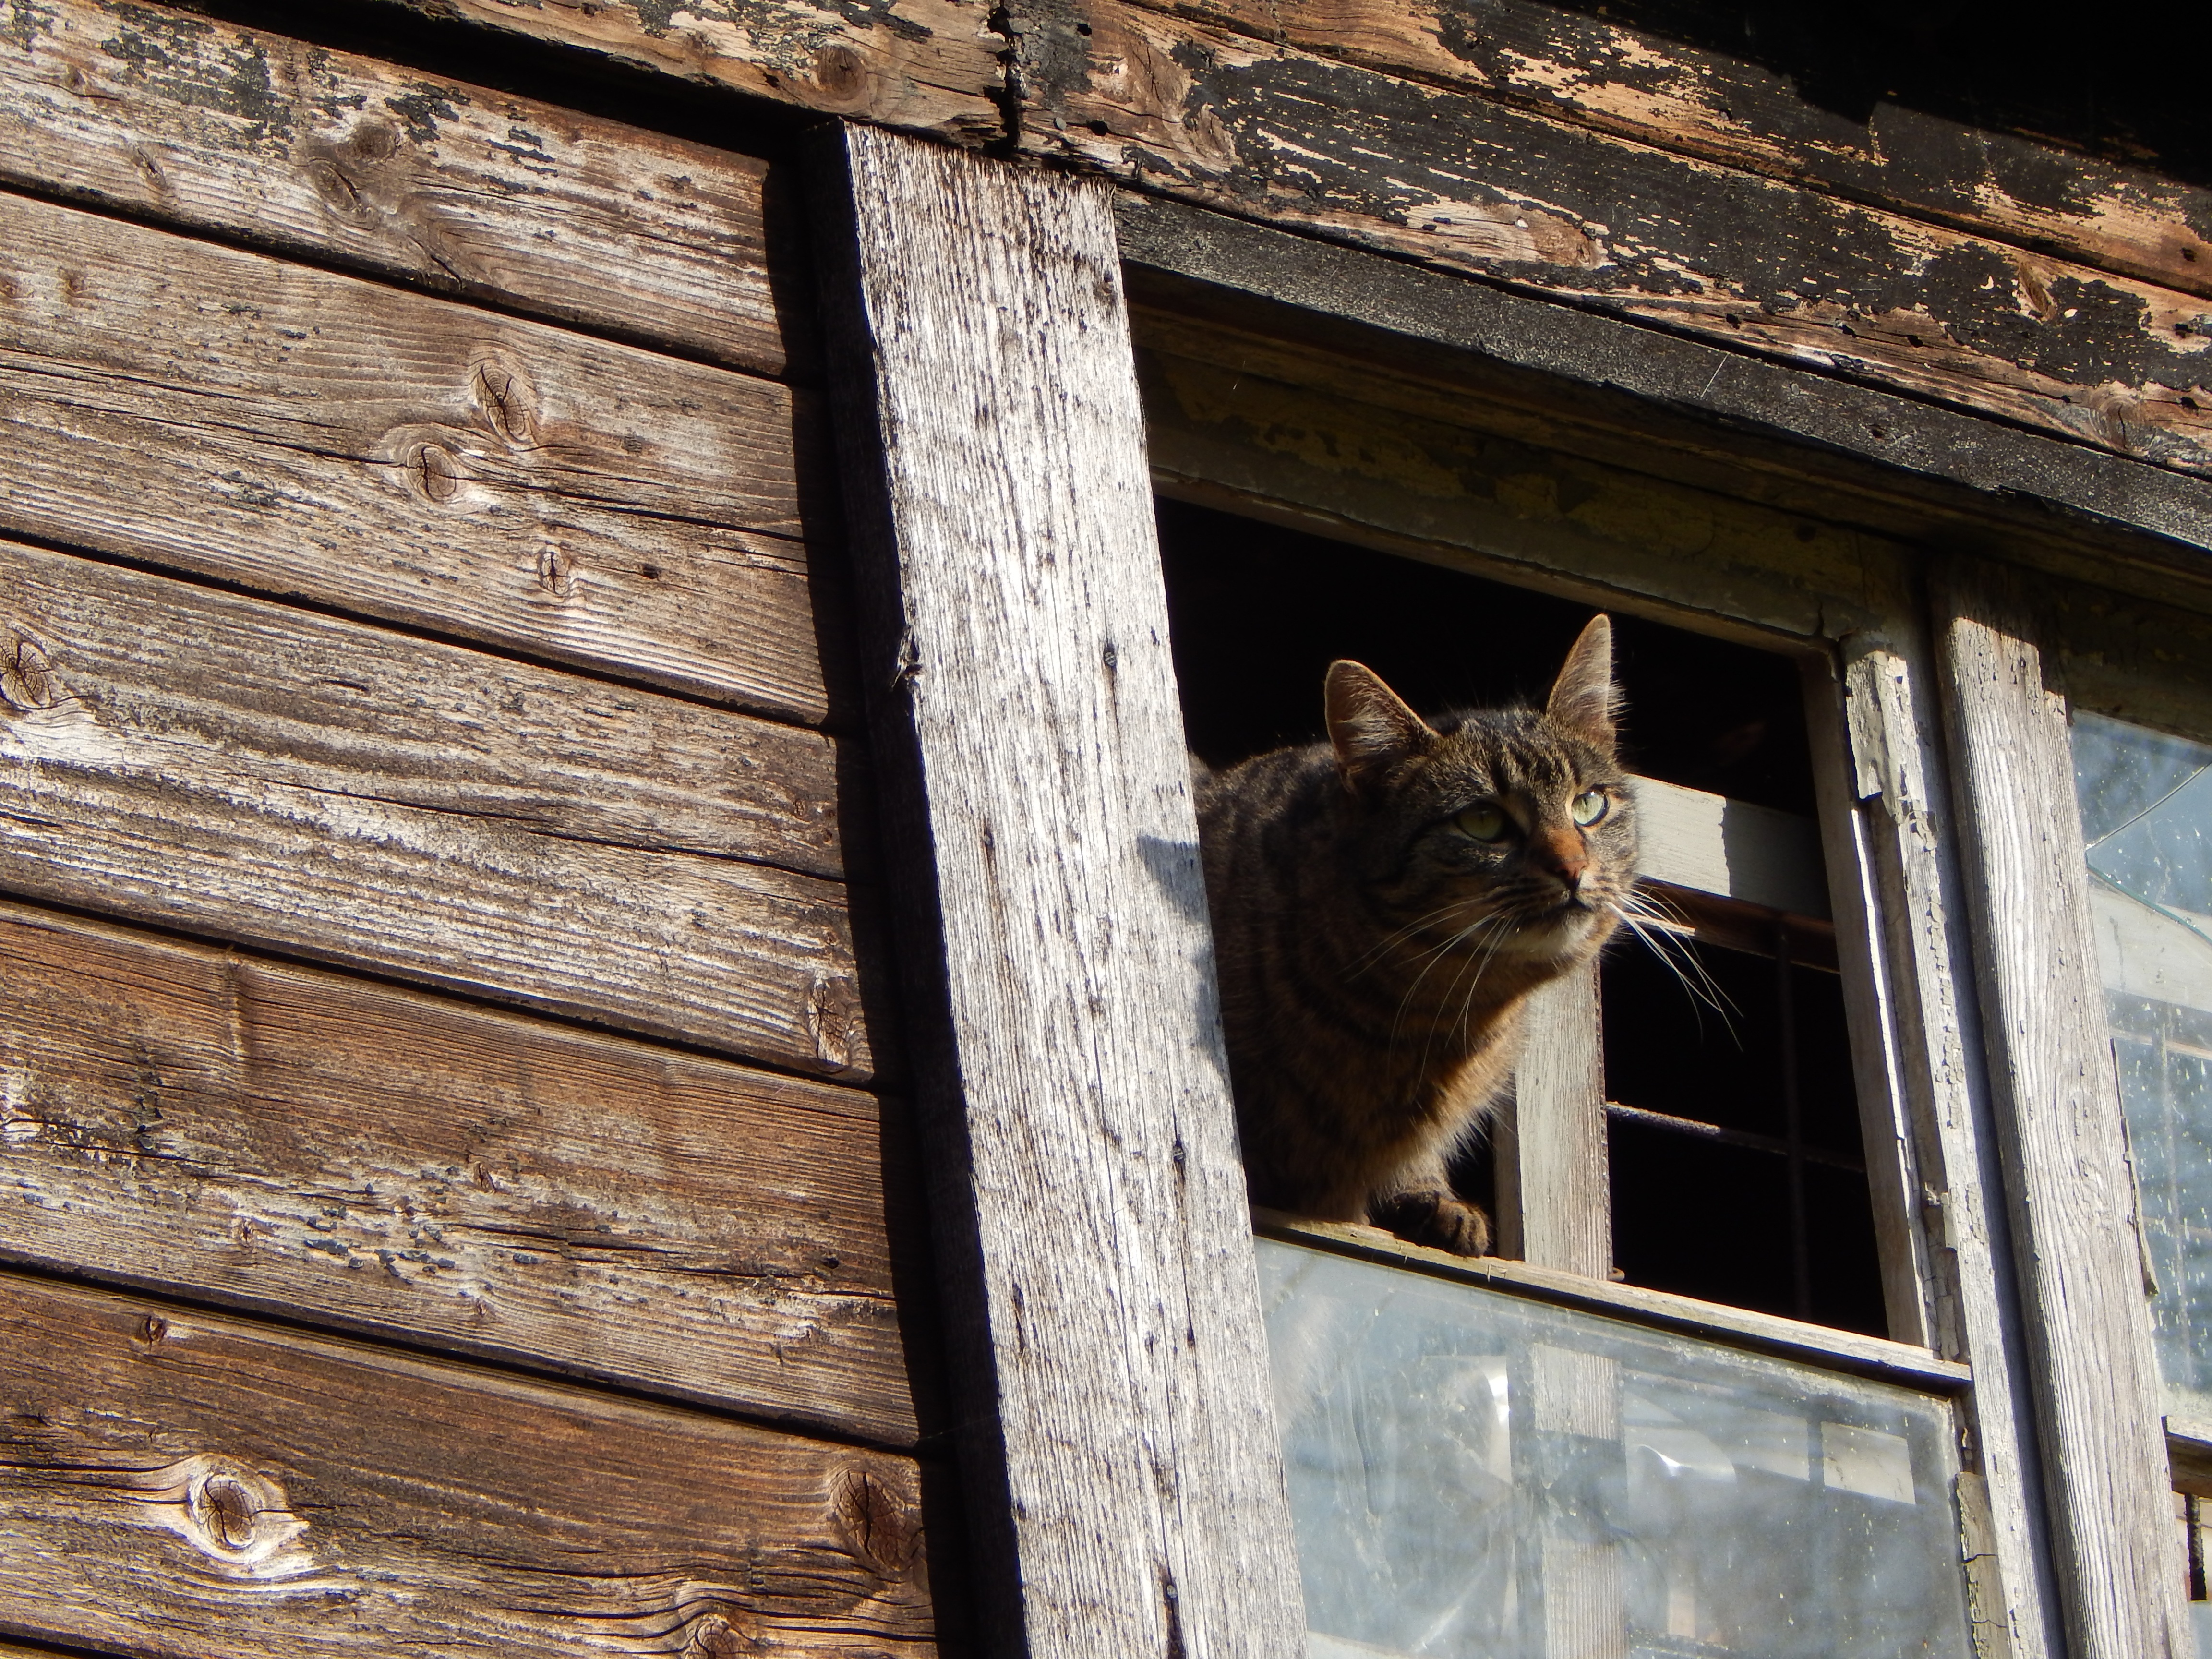
wood, window, animal, summer, pet, cat, mammal, mieze, domestic cat, tiger cat, animal shelter, small to medium sized cats, cat like mammal